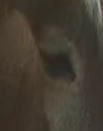
Face region: eyes (orbital_tightening_and_eye_area)
Pain indicator: not_present